Styphelia flavescens

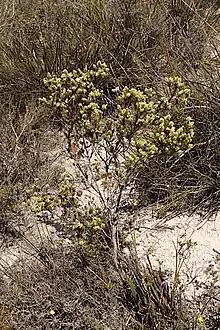
Habit near the Fitzgerald River National Park

Styphelia flavescens is a species of flowering plant in the heath family Ericaceae and is endemic to the south-west of Western Australia. It is a shrub with oblong leaves and white, tube-shaped flowers that are densely bearded on the inside.